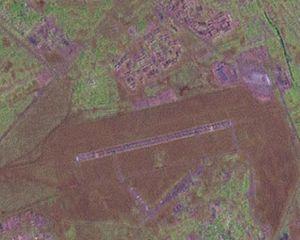
L'aéroport d'Omsk-Centralniy dessert la ville d'Omsk en Russie.